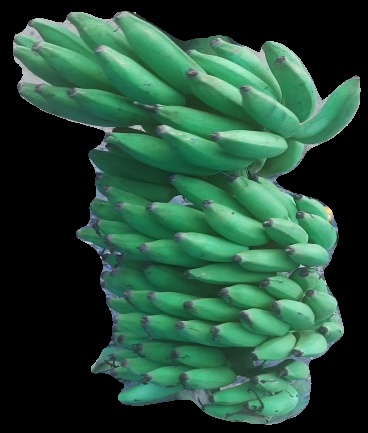
Variety: elakki-bale
Grade: grade2